Raschen bag

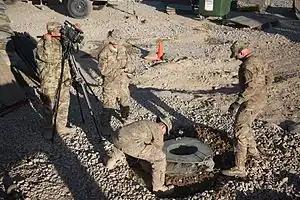
Ballast bags under a M120 mortar

A Raschen bag is a bag of ballast that is placed underneath the baseplate of a mortar to improve its accuracy when used on snow or other soft ground conditions. Raschen bags are named after Colonel Dan Raschen, Royal Engineers, who invented but did not name them.